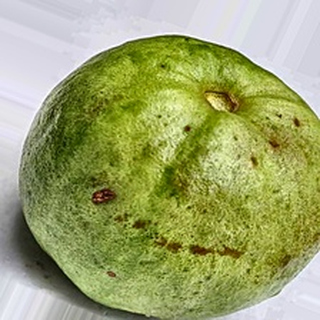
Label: guava_fruit_fly